Little Big Top

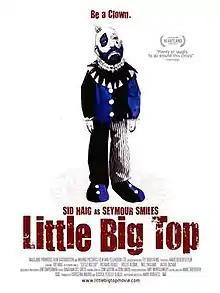
Theatrical poster

Little Big Top is 2006 American comedy film written and directed by Ward Roberts and starring Sid Haig, Richard Riehle, Hollis Resnik, Mel England, and Jacob Zachar. The film tells the story of an aging, unemployed clown who returns to his small hometown, content to spend the rest of his days in a drunken stupor. But his passion for clowning is reawakened by the local amateur circus.